Eurovision Song Contest 1982

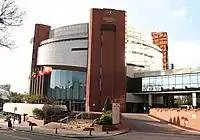
Harrogate International Centre, Harrogate - host venue of the 1982 contest.

Harrogate is a spa town in North Yorkshire, England. Historically in the West Riding of Yorkshire, the town is a tourist destination and its visitor attractions include its spa waters and RHS Harlow Carr gardens. Nearby is the Yorkshire Dales national park and the Nidderdale AONB. Harrogate grew out of two smaller settlements, High Harrogate and Low Harrogate, in the 17th century. The town became known as 'The English Spa' in the Georgian Era, after its waters were discovered in the 16th century. In the 17th and 18th centuries its 'chalybeate' waters (containing iron) were a popular health treatment, and the influx of wealthy but sickly visitors contributed significantly to the wealth of the town.